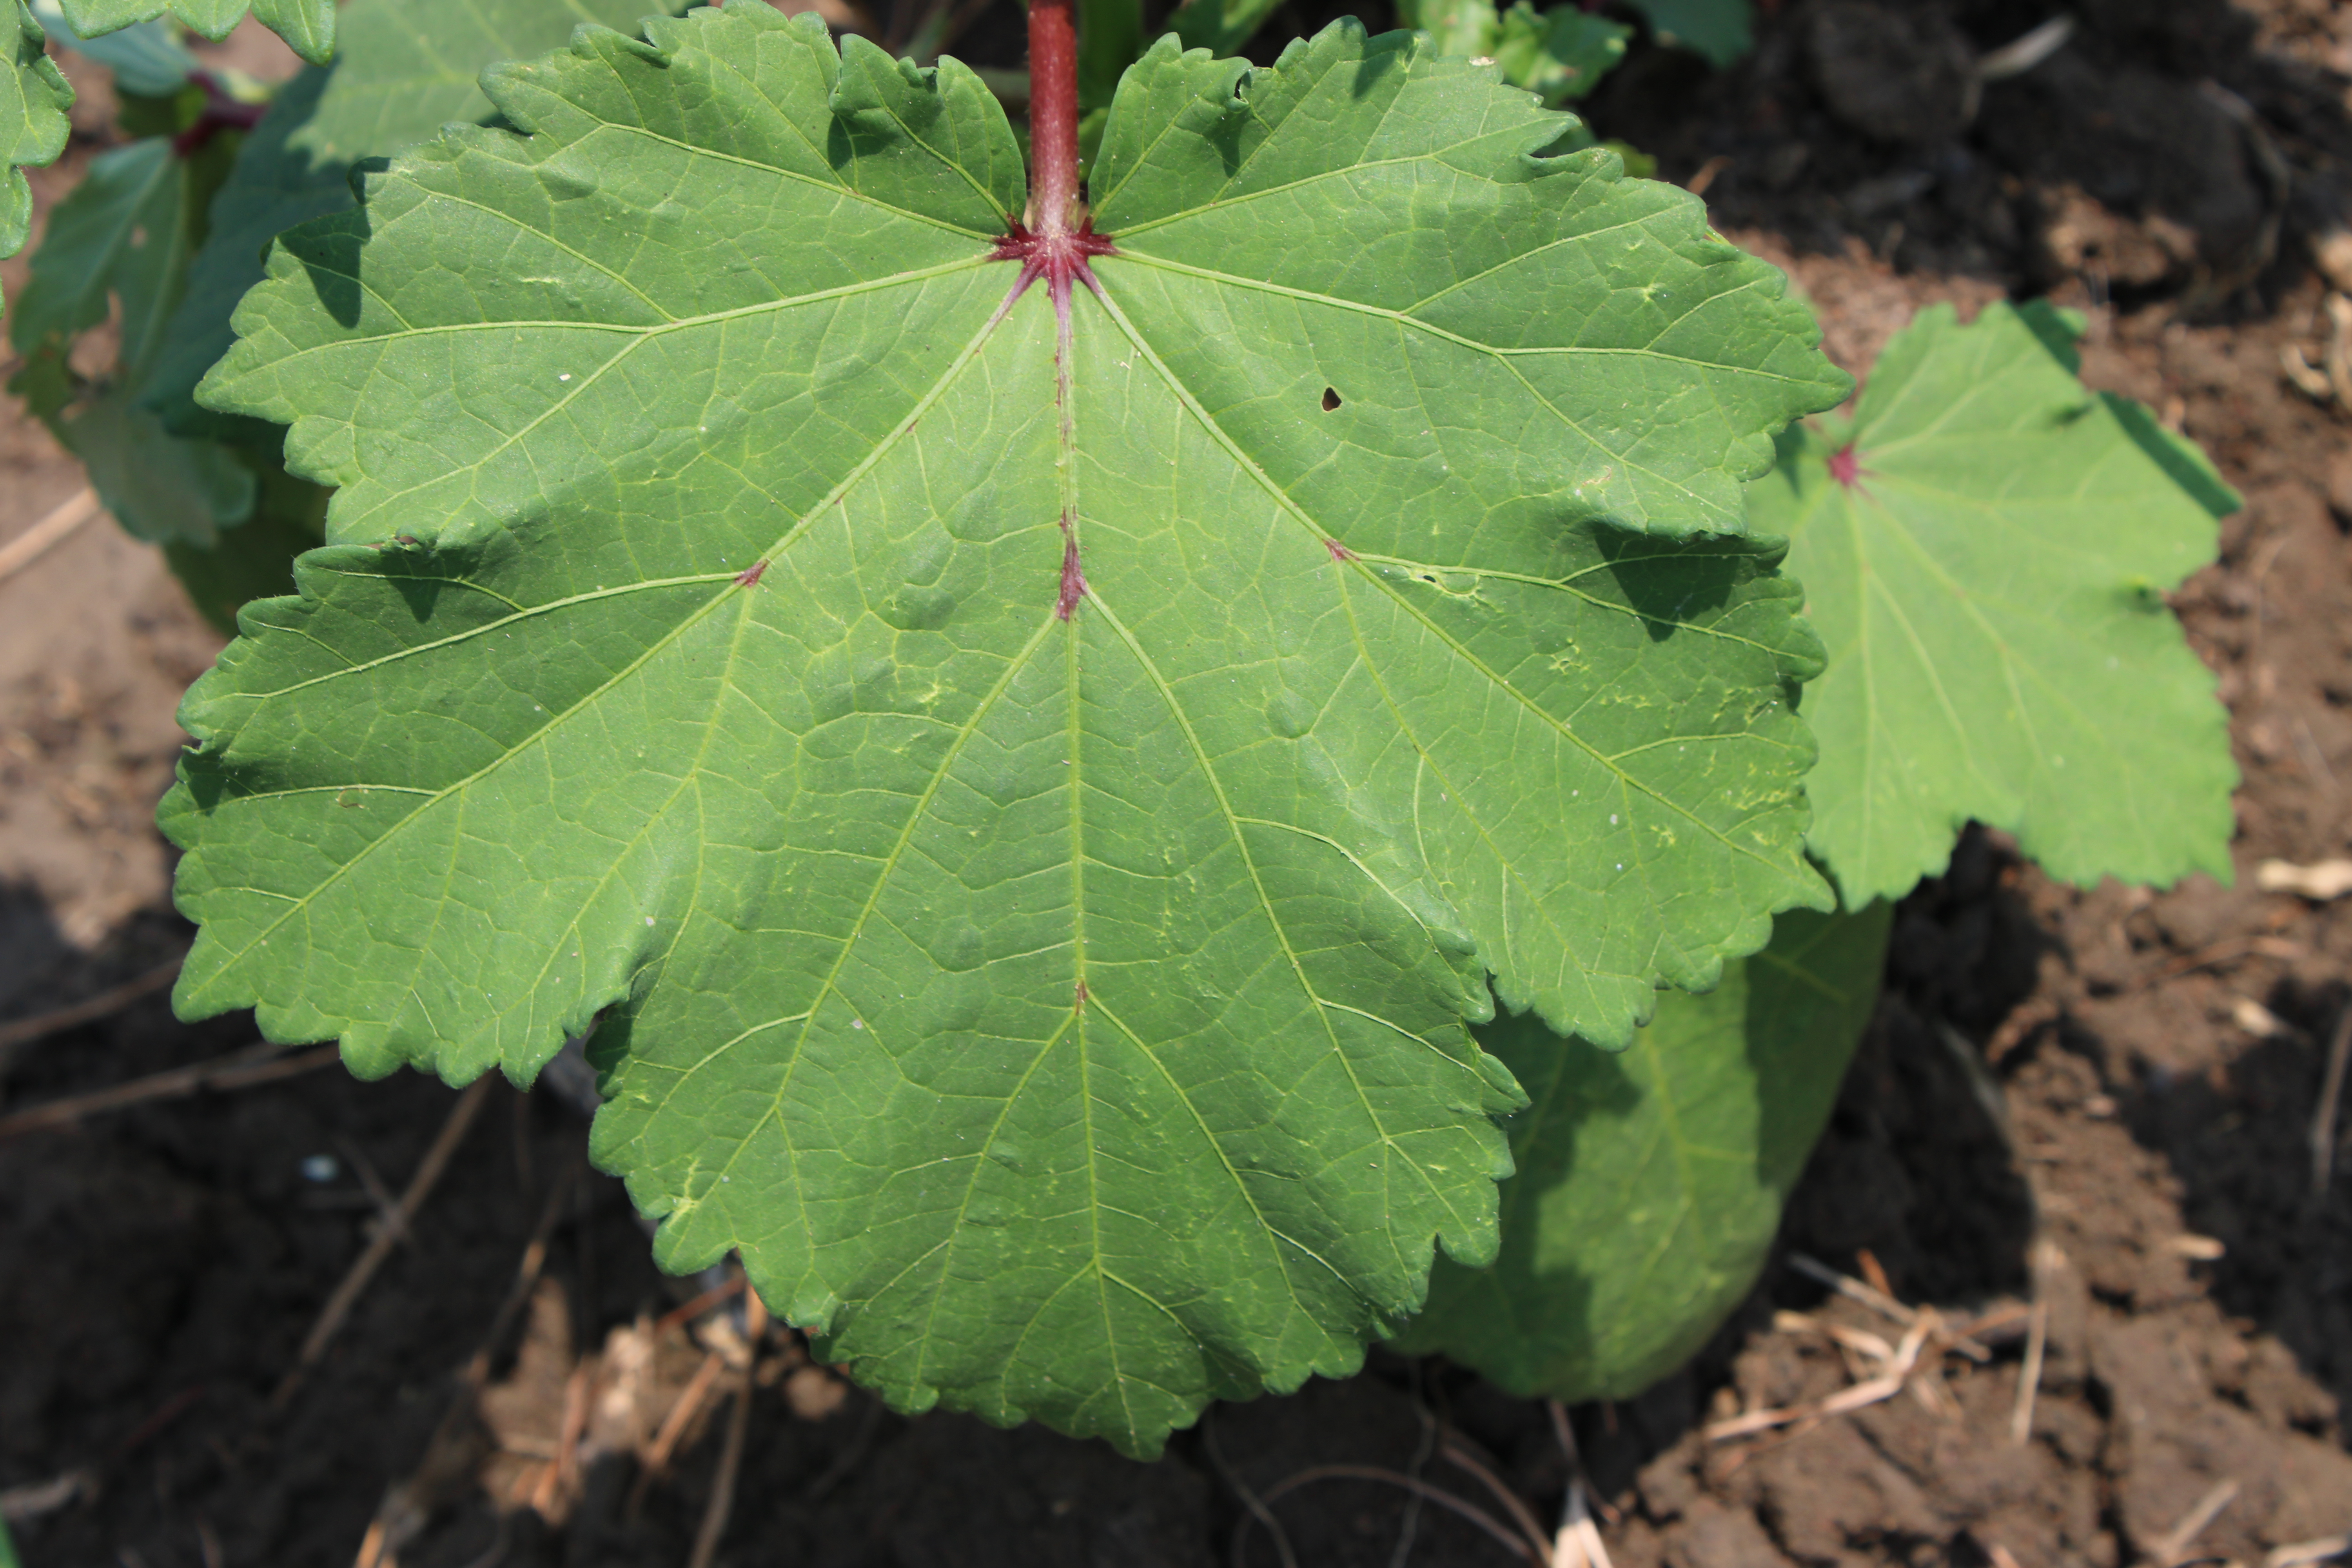
Label: Alternaria Leaf Spot